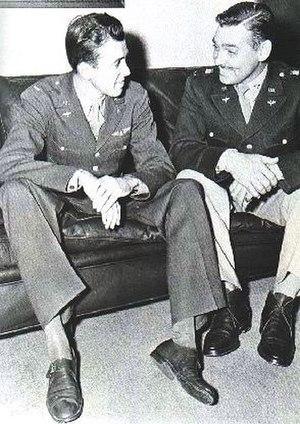
Clark Gable, né le 1ᵉʳ février 1901 à Cadiz et mort le 16 novembre 1960 à Los Angeles en Californie, est un acteur américain.